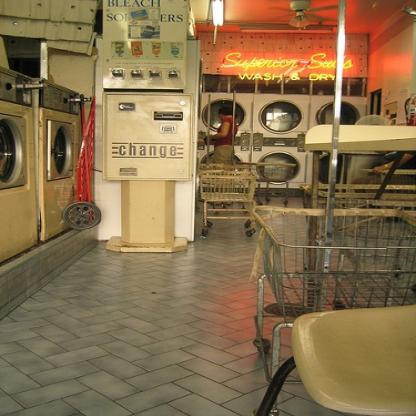
Scene: Indoor